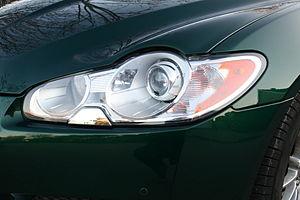
La XF est une berline routière développée par le constructeur automobile britannique Jaguar. Elle a remplacé la Jaguar S-Type au printemps 2008, au moment même que le rachat de la marque par l'entreprise indienne Tata Motors. Elle a cependant été développée par le groupe Ford.